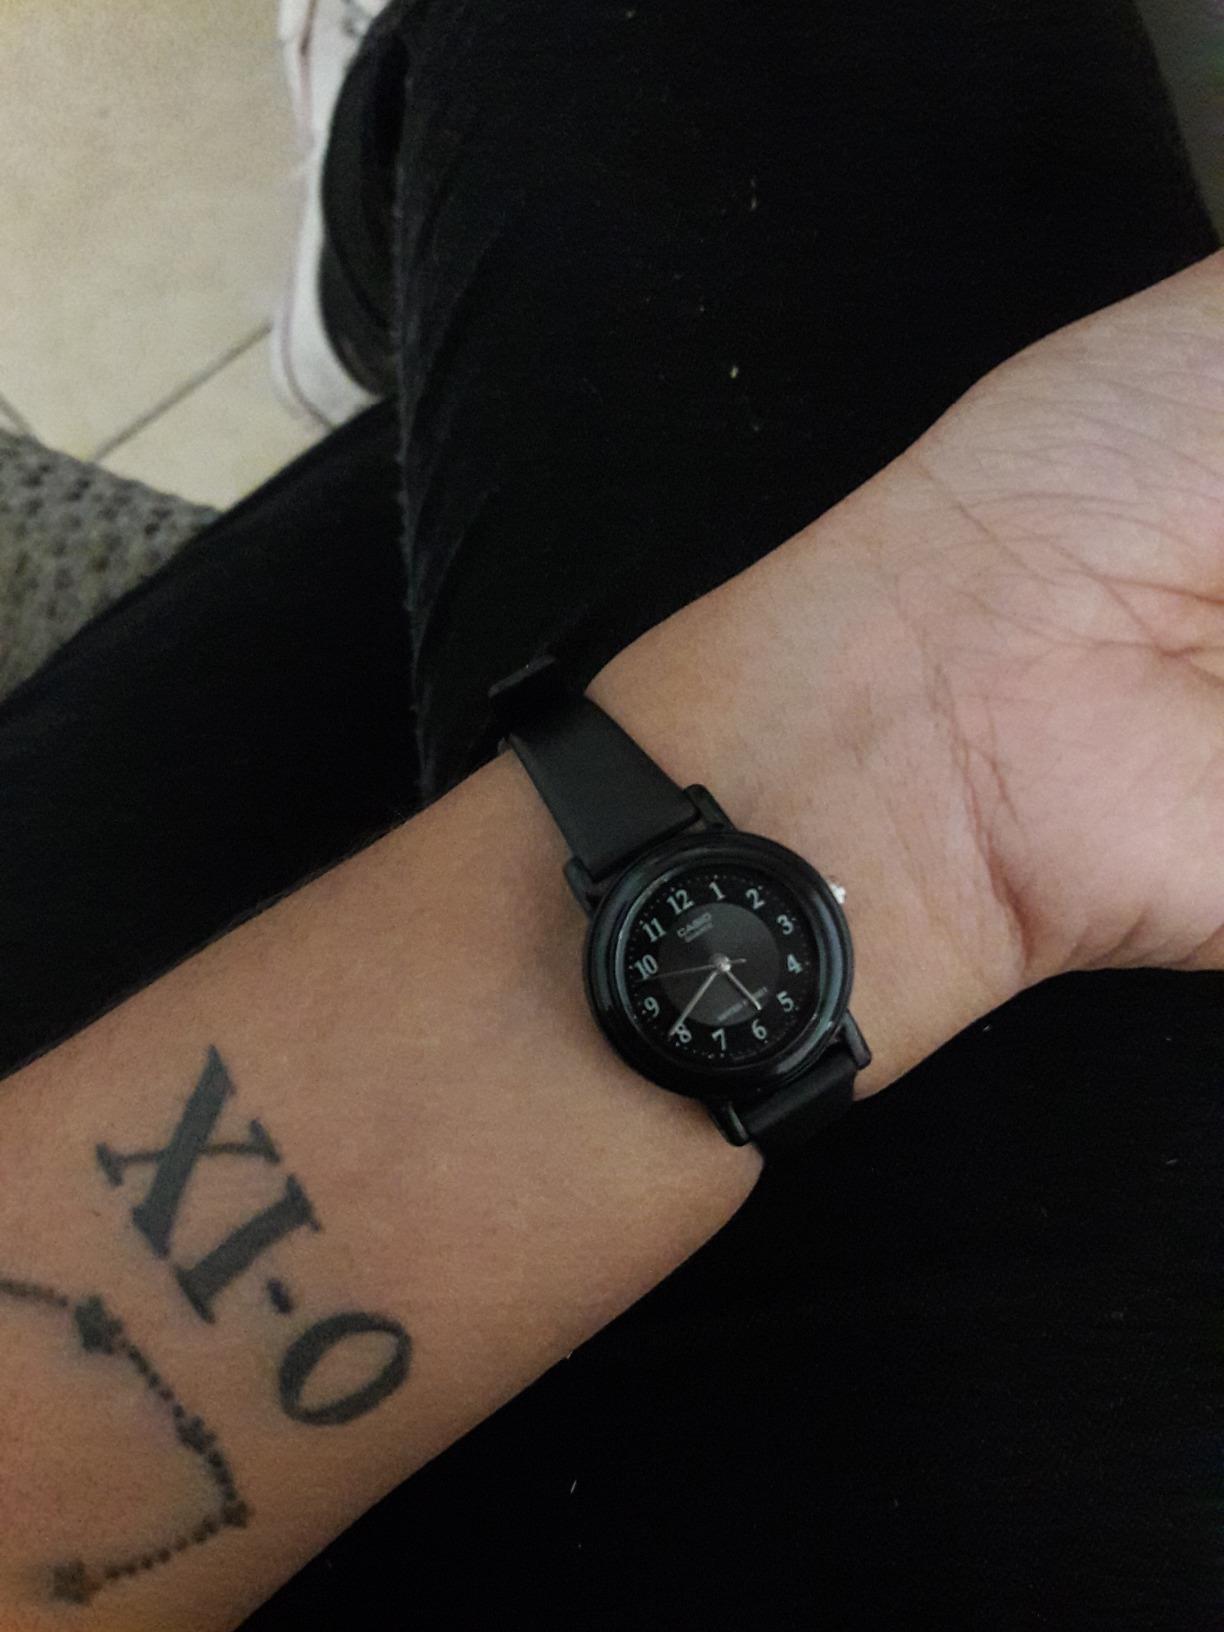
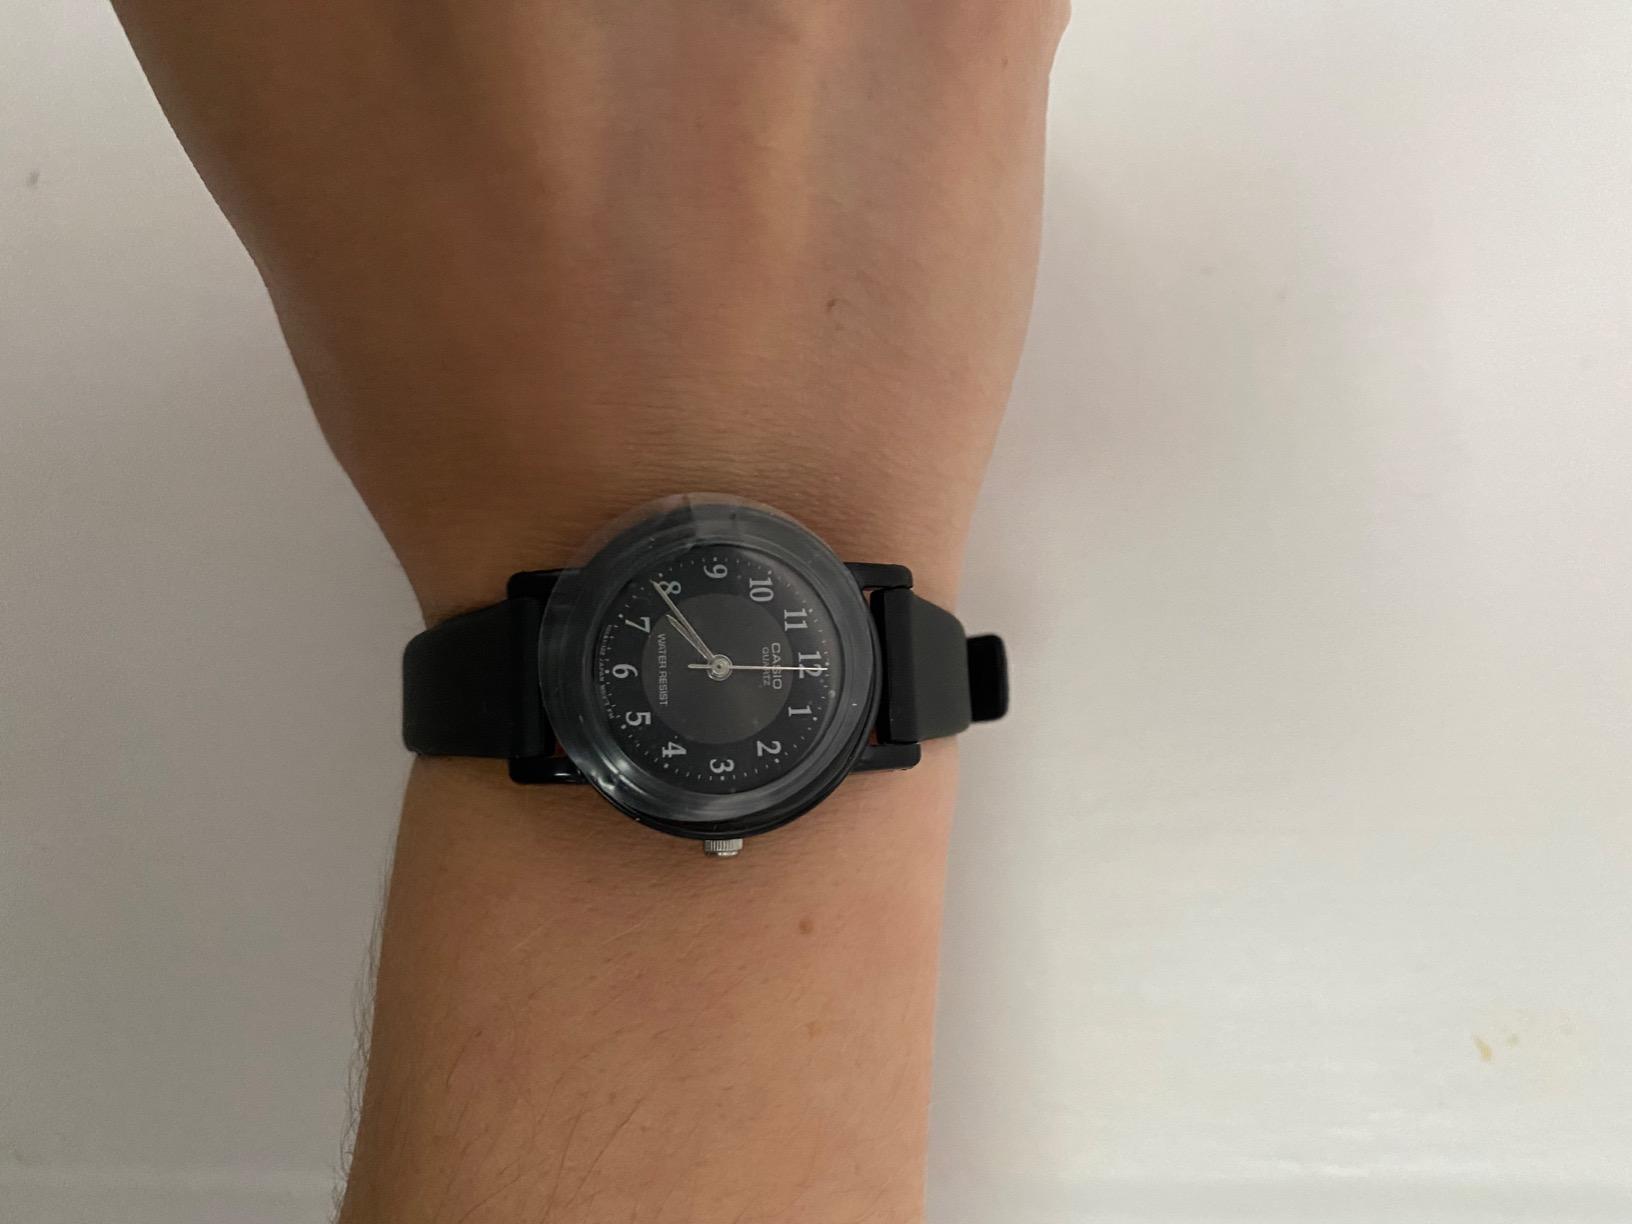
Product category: accessories_watch
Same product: yes